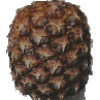
Label: Pineapple 1